Rato Tika Nidharma

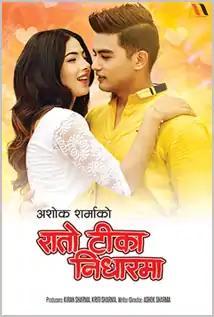
Theatrical release poster

Rato Tika Nidharma is a 2019 Nepali romantic comedy film. The film was directed and written by Ashok Sharma, and produced by Kiran Sharma, and Kriti Sharma. It stars Samragyee RL Shah, and Ankit Sharma in the lead roles.